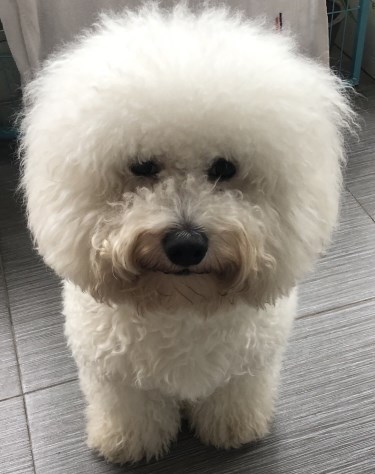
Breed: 3083-n000117-Bichon_Frise